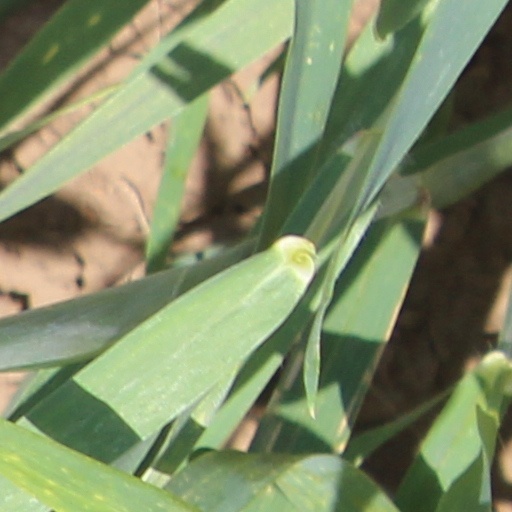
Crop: wheat